Sophitia Alexandra

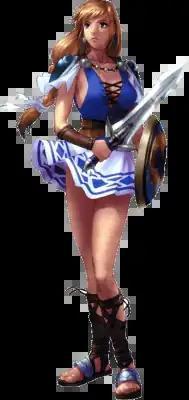
Sophitia in "Soulcalibur II"

is a character in the "Soulcalibur" series of video games. Created by Namco's Project Soul division by designers Aya Takemura and Takuji Kawano, she first appeared in "Soul Edge" and its subsequent sequels, later appearing in various merchandise related to the series. A baker turned warrior from Athens fighting with a Xiphos and shield, Sophitia became involved in the search for the cursed sword Soul Edge at the behest of the god Hephaestus. The affair soon affected her other family members as well, including her sister, Cassandra, and later her children, Pyrrha and Patroklos.